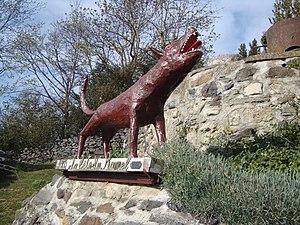
Sculpture représentant la bête du Ramel au village d'Arzilhac (Beaux, Haute-Loire, France)
Beaux est une commune française créée en 1845 et située dans le département de la Haute-Loire, en région Auvergne-Rhône-Alpes.